Canosa di Puglia

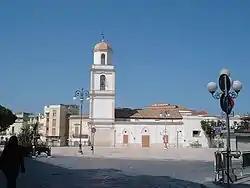
Piazza Vittorio Veneto Church

Accessible from the right transept of the cathedral is the Mausoleum of Bohemond (visitors must ask a church official to unlock the door which gives access.) Erected sometime after 1111, the little building has an upper part characterized by a polygonal drum surmounted by a hemispherical dome. Opposite the door to the Mausoleum is a stone carved heraldic device, a Lion Rampant, the style of which appears contemporary with Bohemond, and could therefore represent his personal coat of arms. An asymmetrical bronze double door (now preserved in the side chapel in the adjoining Basilica of Our Lady of the Fountain) was probably created by Roger Melfi (11th century). Inside, in addition to the columns, one going deep, there is on the marble floor the word "".